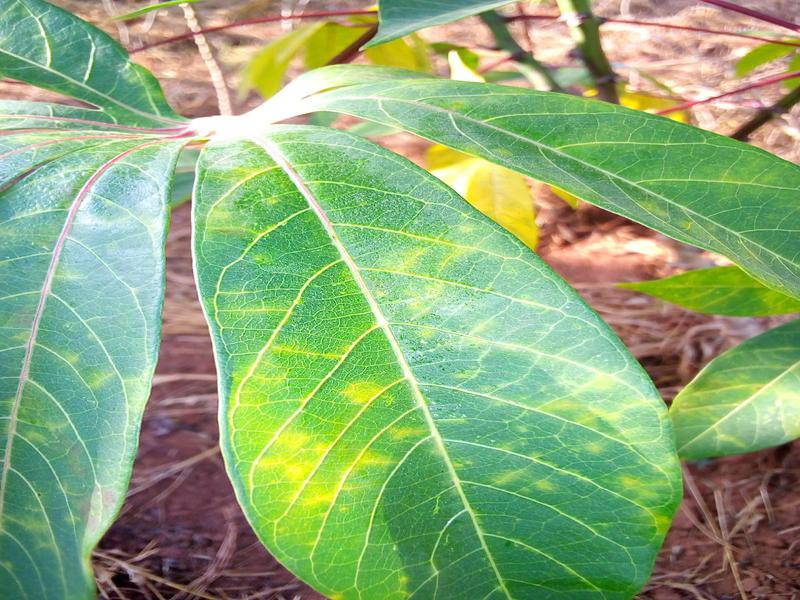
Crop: cassava
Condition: brown_streak_disease